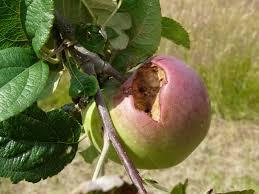
Label: apples